Pakistanis in Oman

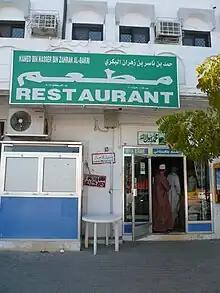
A Pakistani restaurant in Rustaq

Pakistanis in Oman are either Pakistani people who live in Oman, Pakistani immigrants to Oman and people born in Oman of Pakistani descent. According to official government statistics published by the Sultanate of Oman, the population of Pakistani expatriates stood at 231,685 in November 2016.